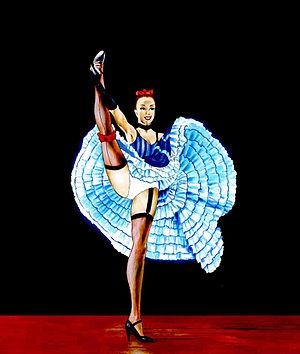
Dernière figure du quadrille, le cancan, ou coincoin, est une danse française, un galop exécutée en couple, dans les bals et cabarets, inventée au début du XIXᵉ siècle, qui apparut d'abord sous le nom de « chahut » ou « chahut-cancan ». Elle faisait partie des danses très mal vues par les autorités et les défenseurs de la morale traditionnelle. À l'époque, les femmes portaient sous leurs jupons des culottes fendues. Par la suite, on a dérivé du cancan une forme touristique et très édulcorée, baptisée French cancan, que les femmes dansent en rang, face au public, en portant des culottes fermées.